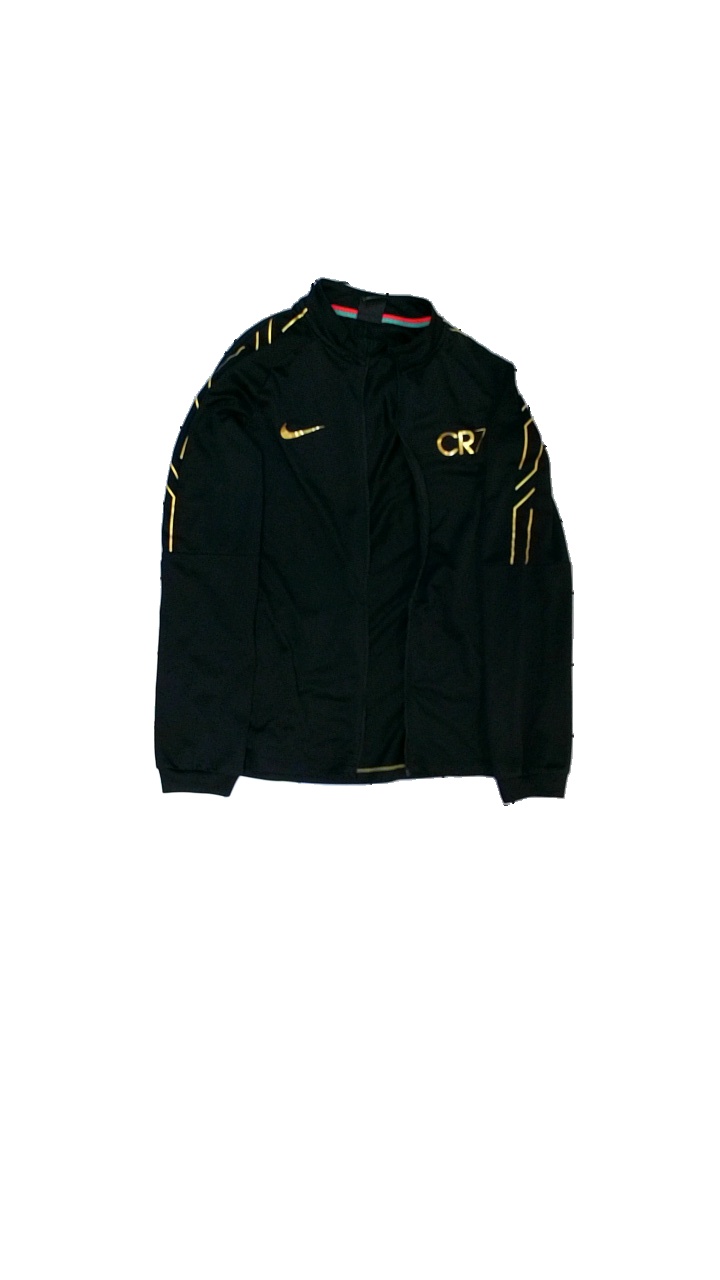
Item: Top (Unisex)
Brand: Nike
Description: tränings tröja med tryck
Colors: Black, Yellow
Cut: Turtle neck
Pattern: Logo print
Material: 100% polyester
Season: All
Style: Sports
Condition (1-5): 4
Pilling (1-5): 5
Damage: löpare till dragkedja saknas
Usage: Export
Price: <50